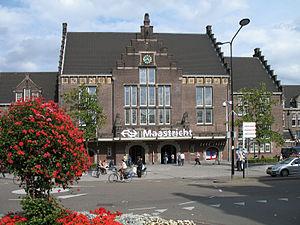
Maastricht (Pays-Bas): la gare This is an image of rijksmonument number 506688